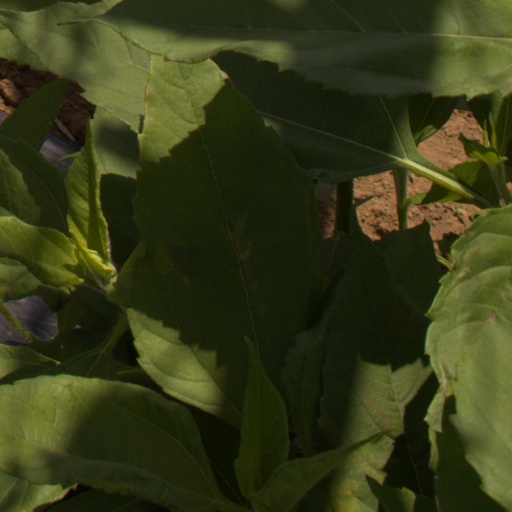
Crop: Jerusalem artichoke